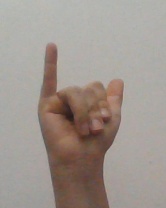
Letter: ya